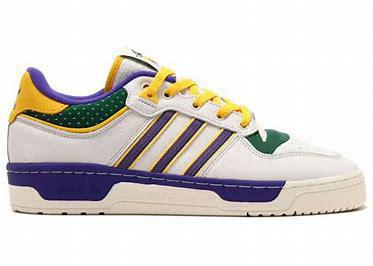
Brand: adidas
Model: originals Adidas Originals Rivalry Rm